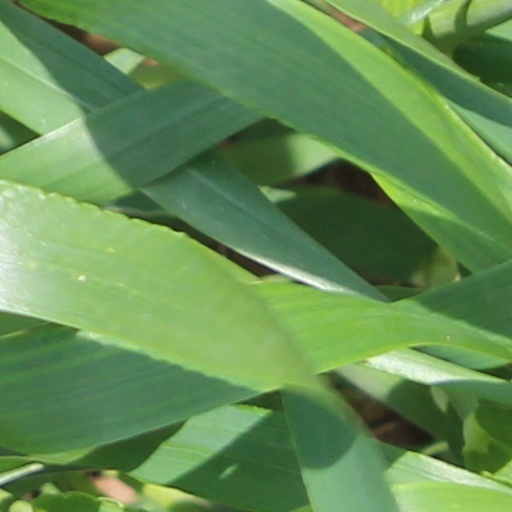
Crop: wheat